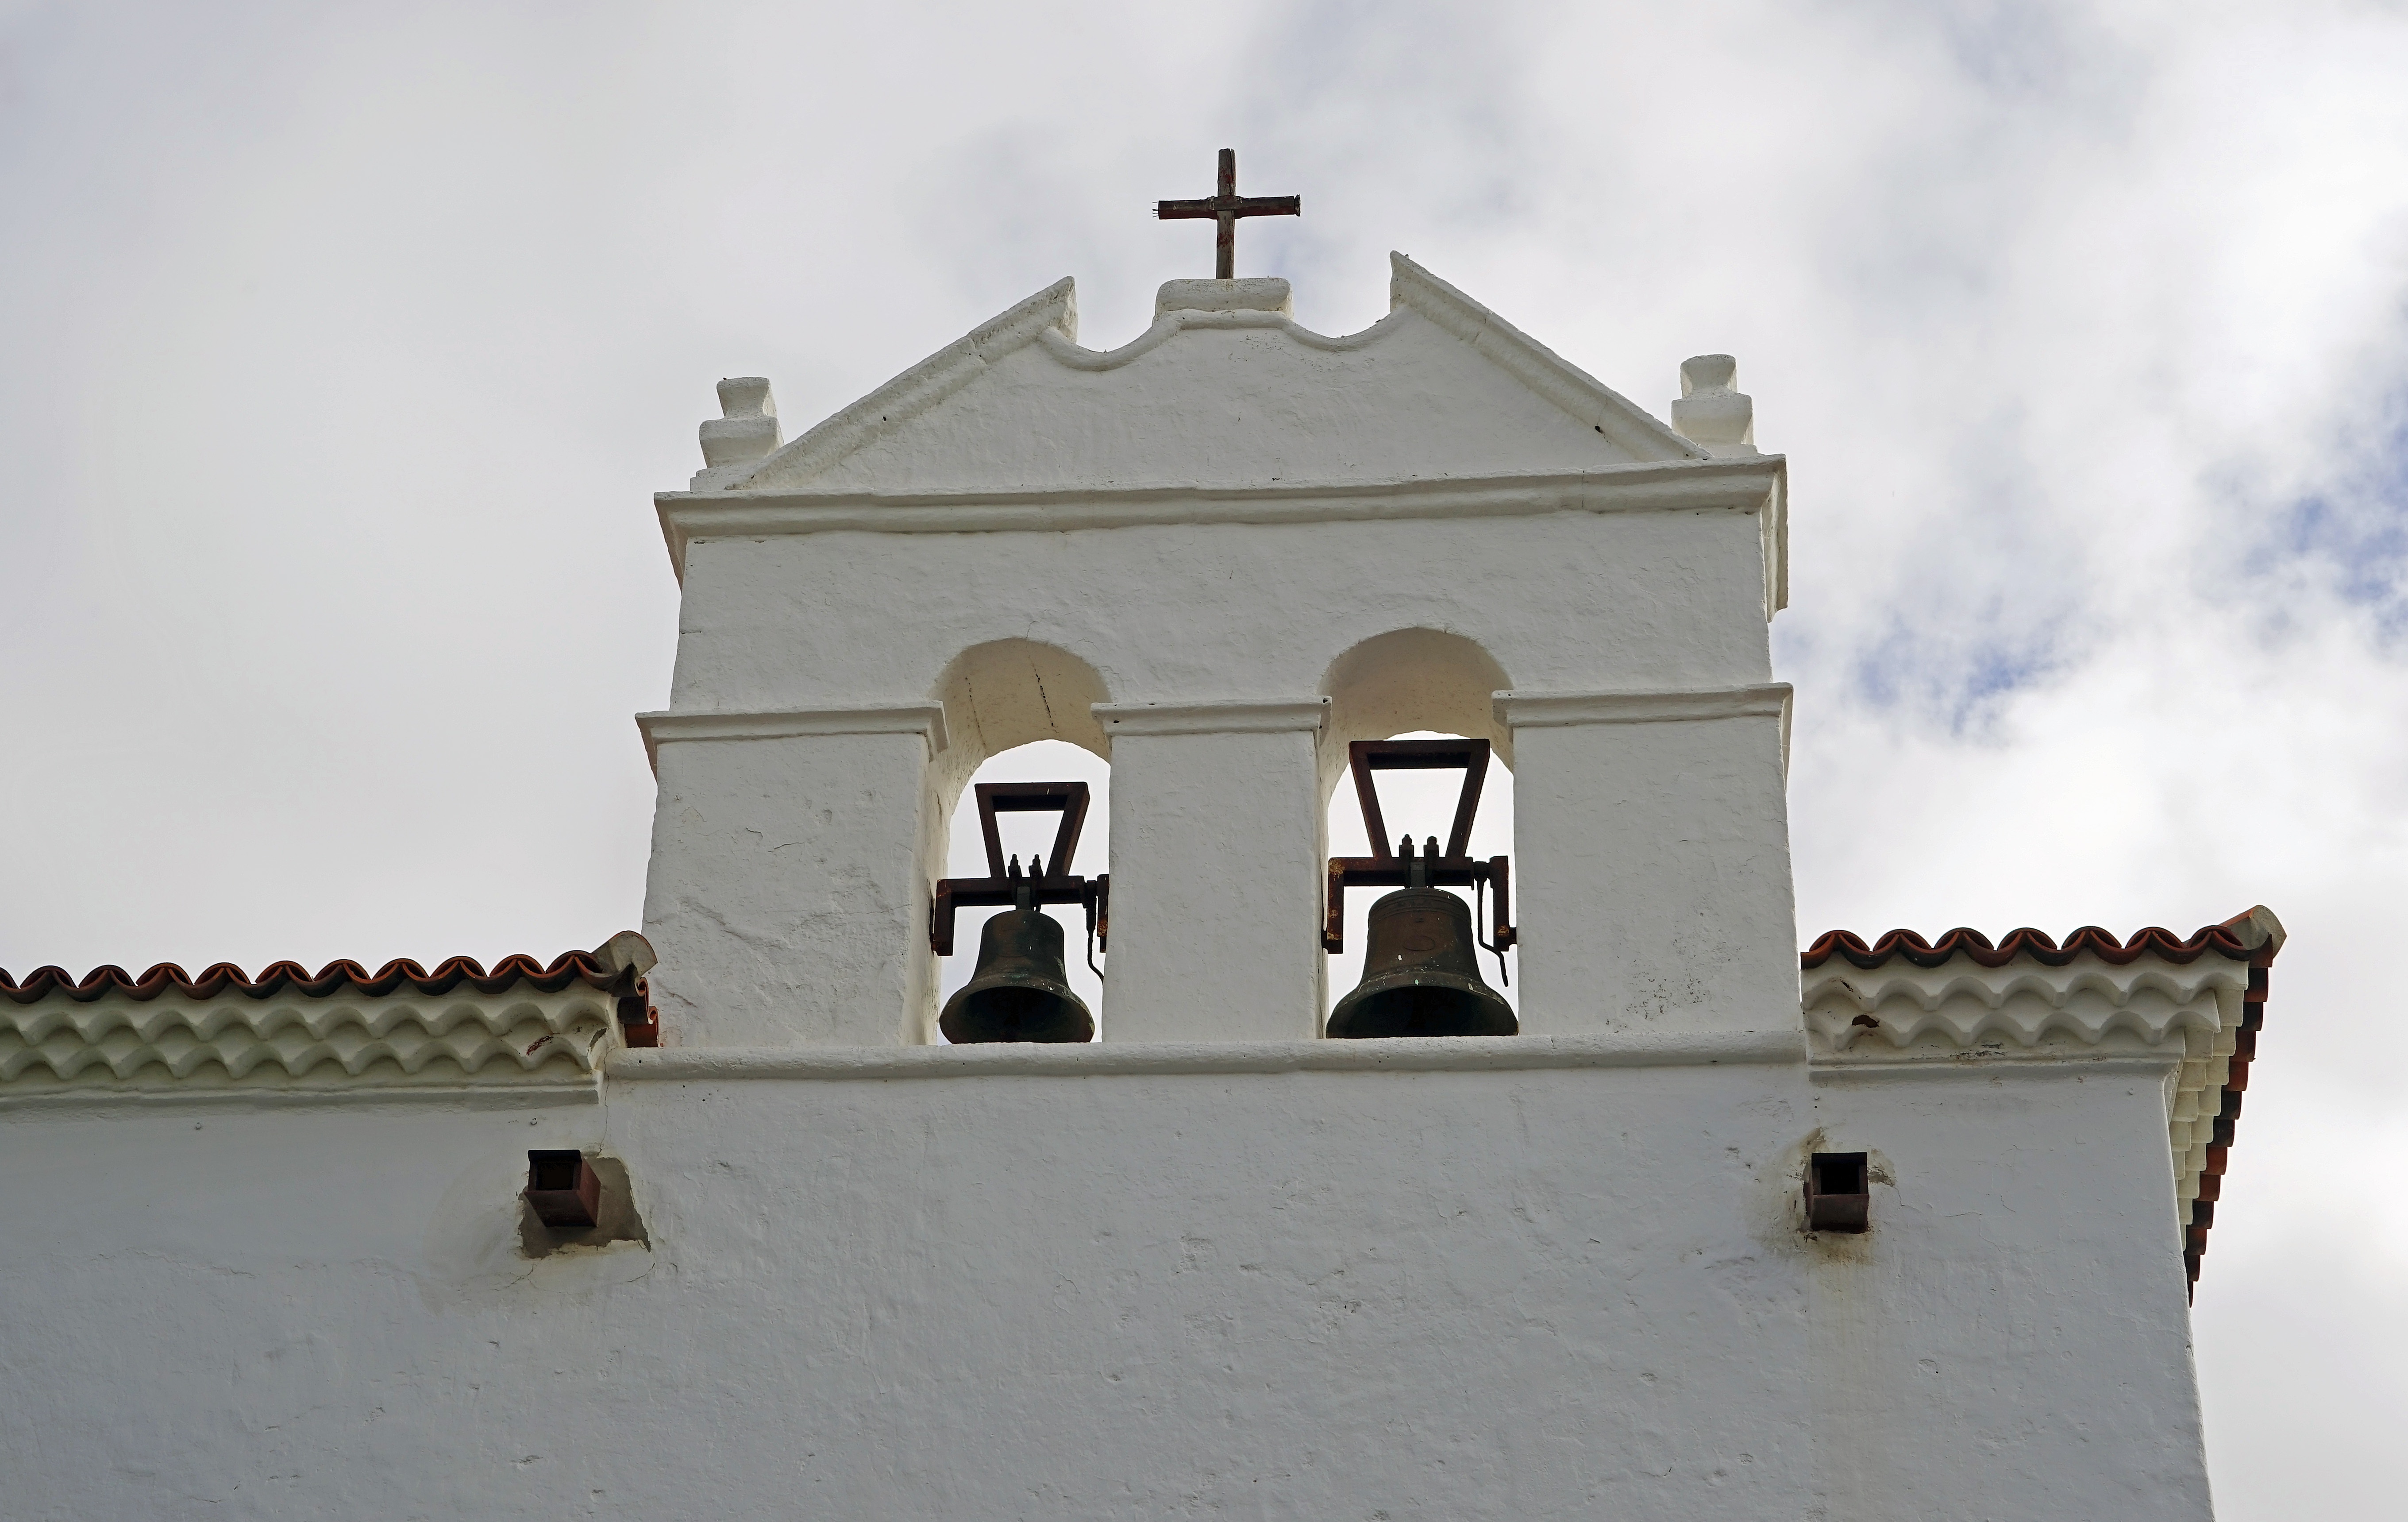
snow, architecture, white, house, building, bell, tower, church, chapel, cross, place of worship, bell tower, temple, monastery, lanzarote